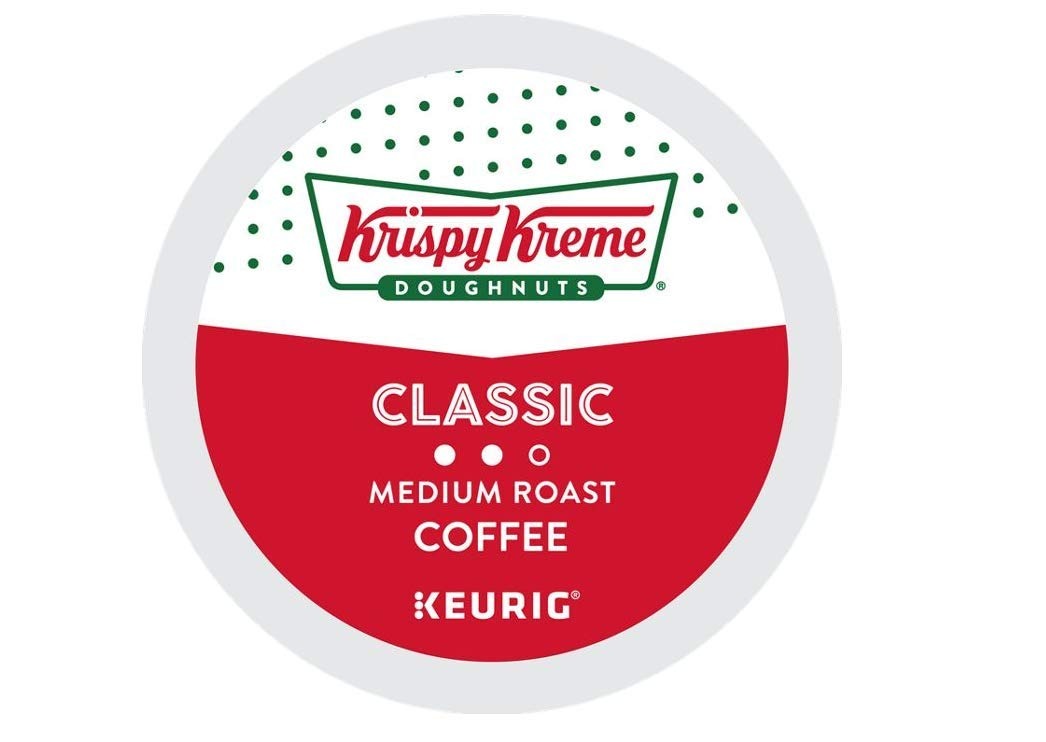
Item Name: Krispy Kreme Doughnuts Coffee Classic single serve K-Cup pods for Keurig brewers, 24 Count
Value: 24.0
Unit: Count

Price: 13.48